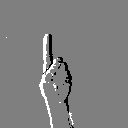
ASL letter: d